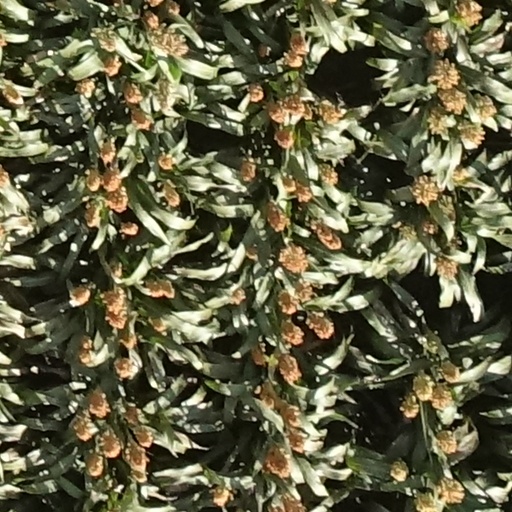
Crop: sorghum